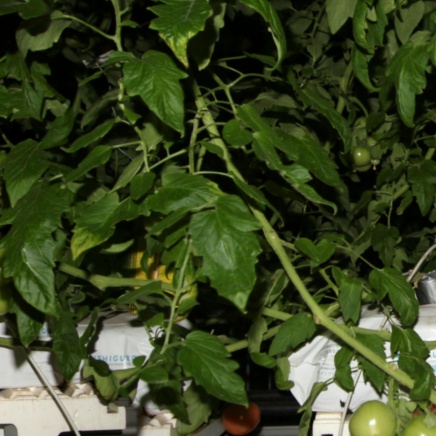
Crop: tomato